Agasthyagama beddomii

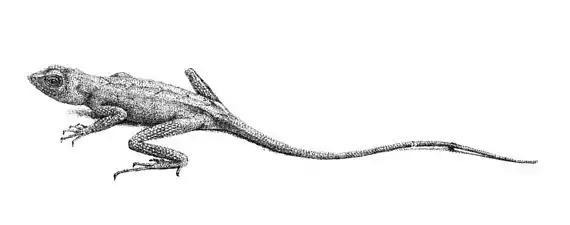

From snout to vent "A. beddomii" is about long with a tail of about . The head is covered in scales that have a sharp keel running along the centre, a feature also found in the Sri Lankan species ("O. nigristigma" and "O. wiegmanni" ). The scales on the head between the eyes are smaller and form about two or three longitudinal series. An inverted Y shape is formed by the keels of the scales but is indistinct. The "canthus rostralis" (or snout) is not prominent. There are 9 or 10 scales on the upper and lower lip. There are small pits on each side of the neck and in front of the shoulder. The scales on the back are unequal in size with the larger ones forming regular V-shaped marks with the point facing backwards, enlarged ones sometimes forming regular chevrons on the back, with the point facing backward. The scales on the underside are larger than those above. The scales on the side are small but with large scales interspersed. The scales on the upper side of the legs are large and keeled. When the hind leg is held along the body, the tip of the foot reaches the snout, the heel reaching the ear opening. The tail is round and slender and about two times the length of the head and body. The tail is covered by strongly keeled scales. The colour is olive brown with patches of dark brown on the back and limbs. A dark oblique band runs below the eye to the mouth. The underside is whitish, and young lizards have a brown throat.